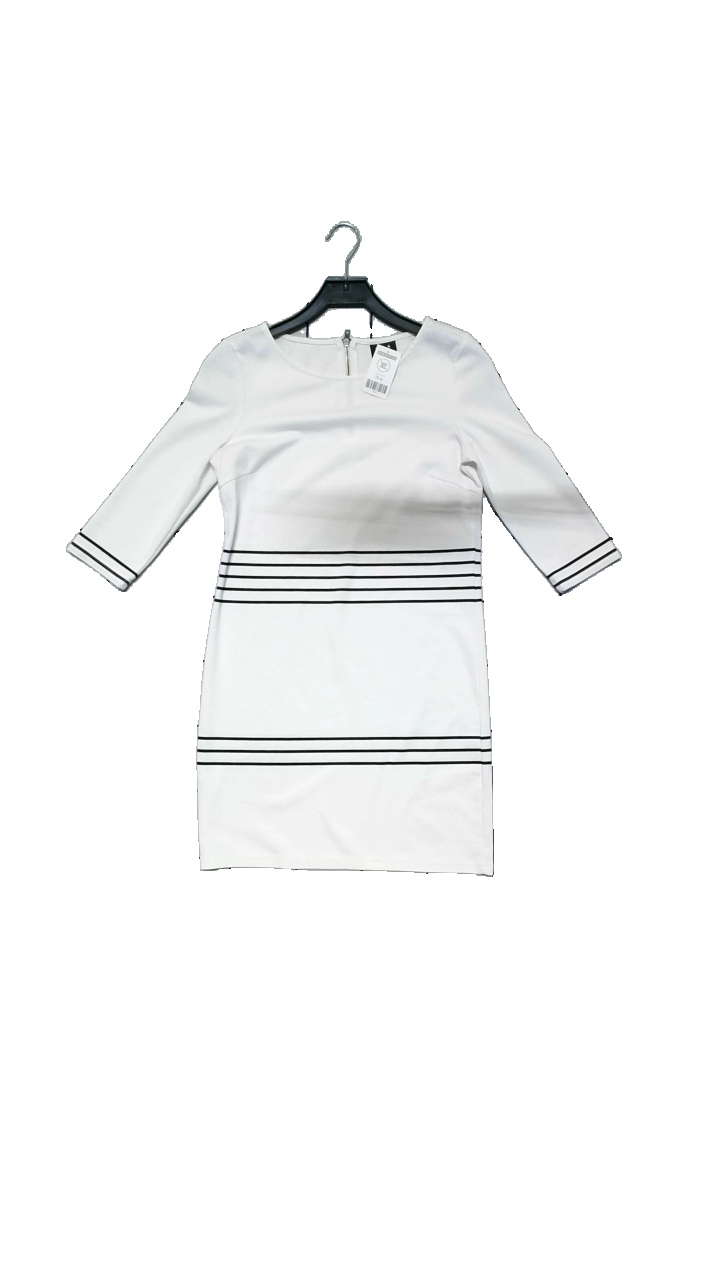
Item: Dress (Ladies)
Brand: Vila
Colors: White, Black
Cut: Regular
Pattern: Striped
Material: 100% viscose
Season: All
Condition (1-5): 4
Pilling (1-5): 2
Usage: Reuse
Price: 50-100